Romanticism

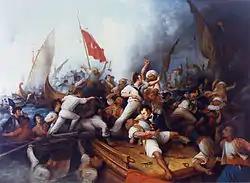
Dennis Malone Carter, "Decatur Boarding the Tripolitan Gunboat", 1878. Romanticist vision of the Battle of Tripoli, during the First Barbary War. It represents the moment when the American war hero Stephen Decatur was fighting hand-to-hand against the Muslim pirate captain.

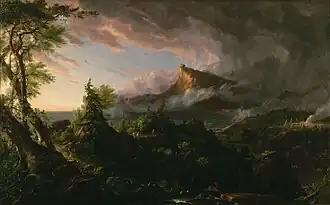
Thomas Cole, "The Course of Empire: The Savage State" (1 of 5), 1836

Spanish-speaking South American Romanticism was influenced heavily by Esteban Echeverría, who wrote in the 1830s and 1840s. His writings were influenced by his hatred for the Argentine dictator Juan Manuel de Rosas, and filled with themes of blood and terror, using the metaphor of a slaughterhouse to portray the violence of Rosas' dictatorship.